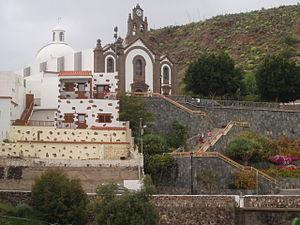
Liste des 34 communes de la province de Las Palmas dans les îles Canaries.
Santa Lucía de Tirajana est une commune de la communauté autonome des Îles Canaries en Espagne. Elle est située au sud-est de l'île de Grande Canarie dans la province de Las Palmas.